Philip IV of Spain

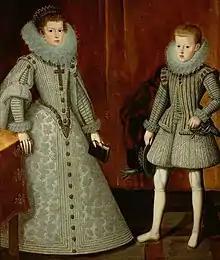
A portrait of Philip and his older sister, Anne

Philip IV was born in the Royal Palace of Valladolid, and was the eldest son of Philip III and his wife, Margaret of Austria. In 1615, at the age of 10, Philip was married to 13-year-old Elisabeth of France. Although the relationship does not appear to have been close, some have suggested that Gaspar de Guzmán, Count-Duke of Olivares, his key minister, later deliberately tried to keep the two apart to maintain his influence, encouraging Philip to take mistresses instead, by whom he is known to have had at least 30 progeny.